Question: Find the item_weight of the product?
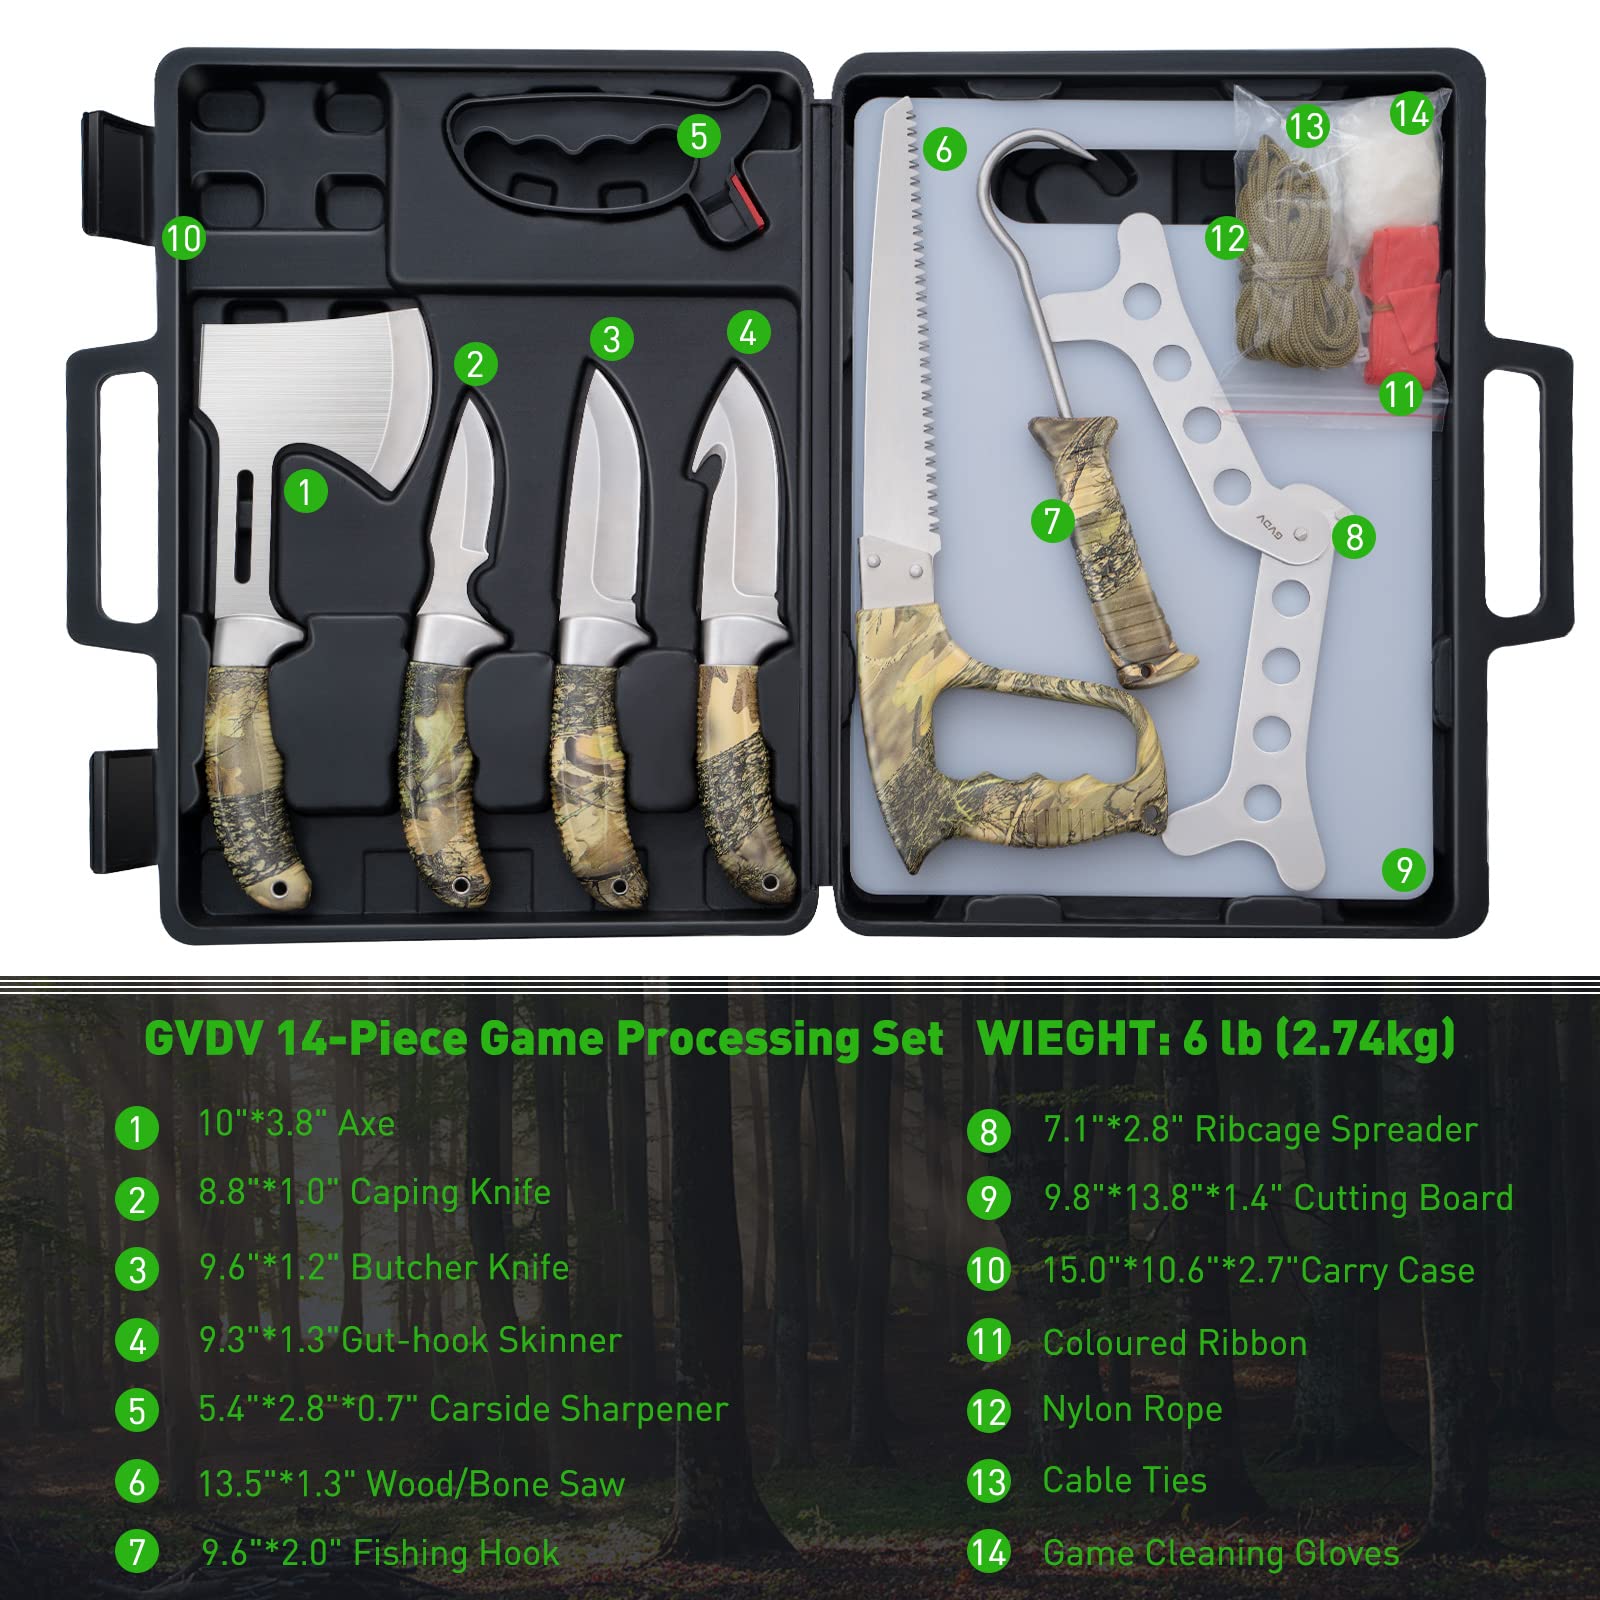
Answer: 6.0 pound